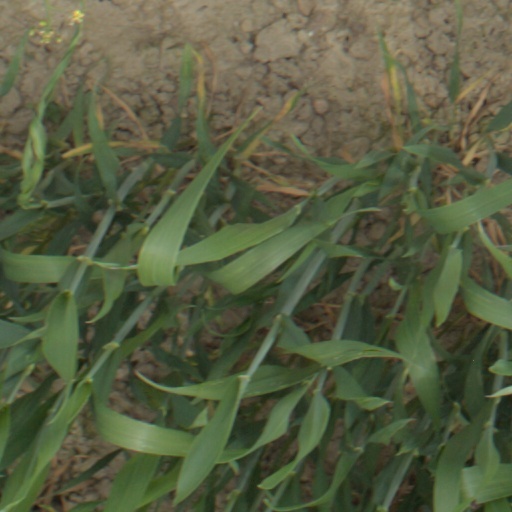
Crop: wheat